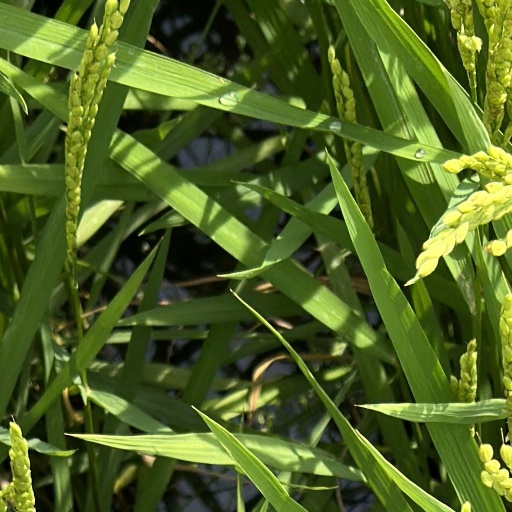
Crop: rice